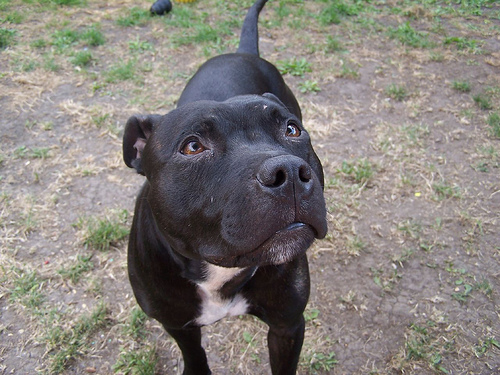
Animal: dog
Breed: staffordshire bull terrier